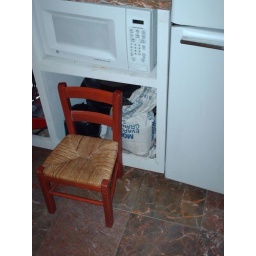
Built in cabinet and marble floor detail